Iran–Russia relations

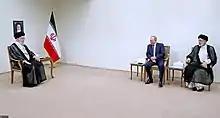
Russian President Vladimir Putin (right) meeting with Iranian Supreme Leader Ali Khamenei (left) and former Iranian President Ebrahim Raisi (far right) in Tehran, 19 July 2022

In May 1997, Mohammad Khatami was elected president of Iran on a moderate platform of social and democratic reform, and economic change. His election briefly raised hopes of a U.S.–Iran thaw, but the initiative stalled by mid-1998 due domestic opposition in Iran. Russian policymakers feared losing influence if Iran reoriented toward the West. Despite U.S. pressure over missile and nuclear cooperation, Russia prioritized its strategic ties with Iran—most notably through the Bushehr reactor—while managing tensions with the U.S.